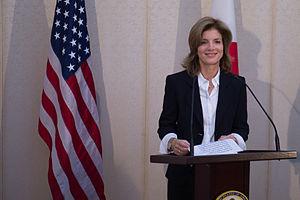
Caroline Bouvier Kennedy, née le 27 novembre 1957 à New York, est une écrivaine, éditrice, avocate américaine. Elle est la fille du 35ᵉ président des États-Unis John F. Kennedy et de son épouse Jacqueline Kennedy-Onassis. Ambassadrice des États-Unis au Japon du 16 octobre 2013 au 18 janvier 2017, elle est la première femme ambassadrice américaine en poste à Tokyo.